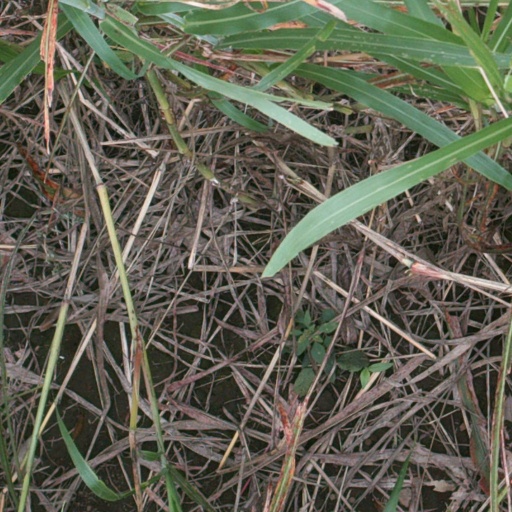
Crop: sorghum